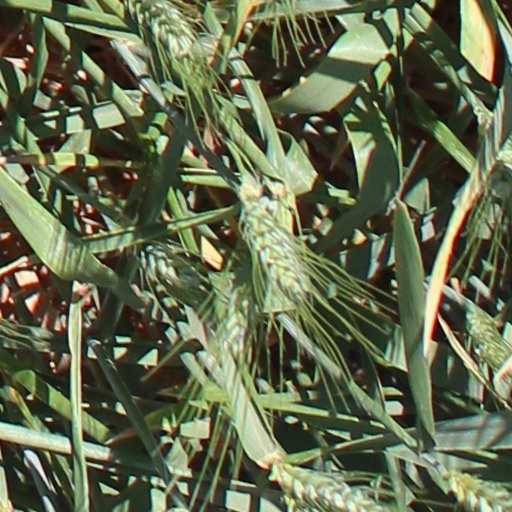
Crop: wheat